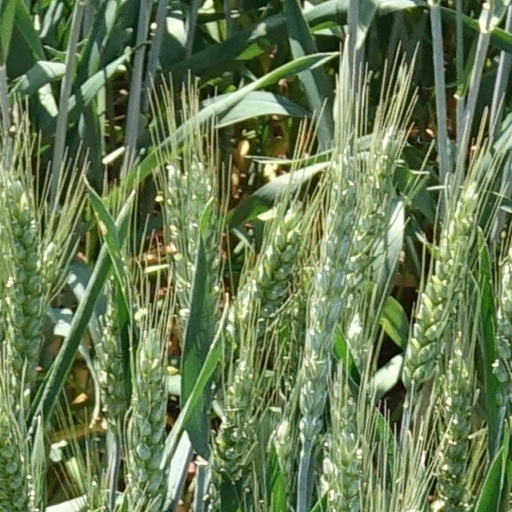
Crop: wheat